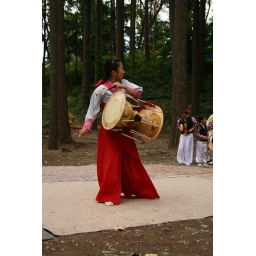
Korean Dancer in red dress